Strmca, Postojna

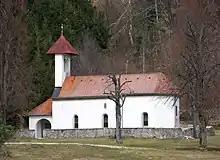
Our Lady of the Snows Church

The local church northwest of the settlement is dedicated to Our Lady of the Snows and belongs to the Parish of Studeno.